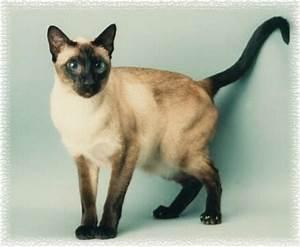
cat